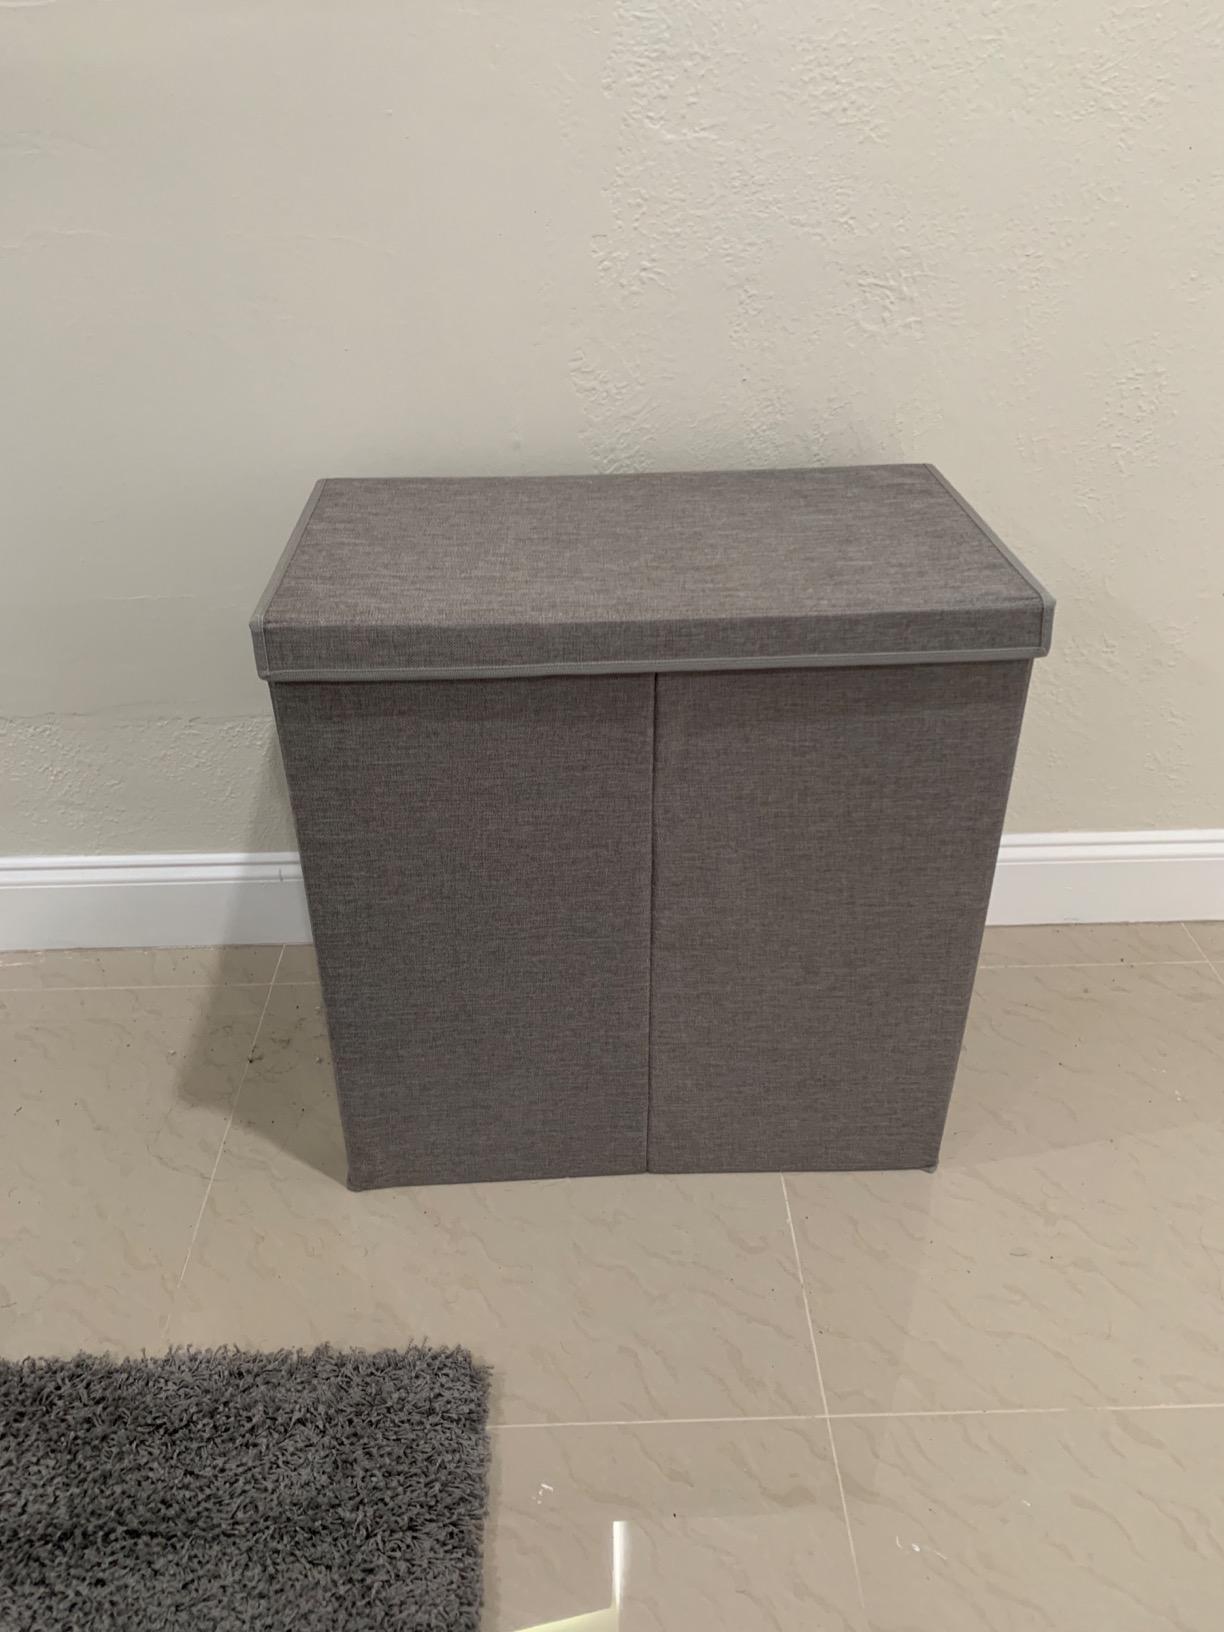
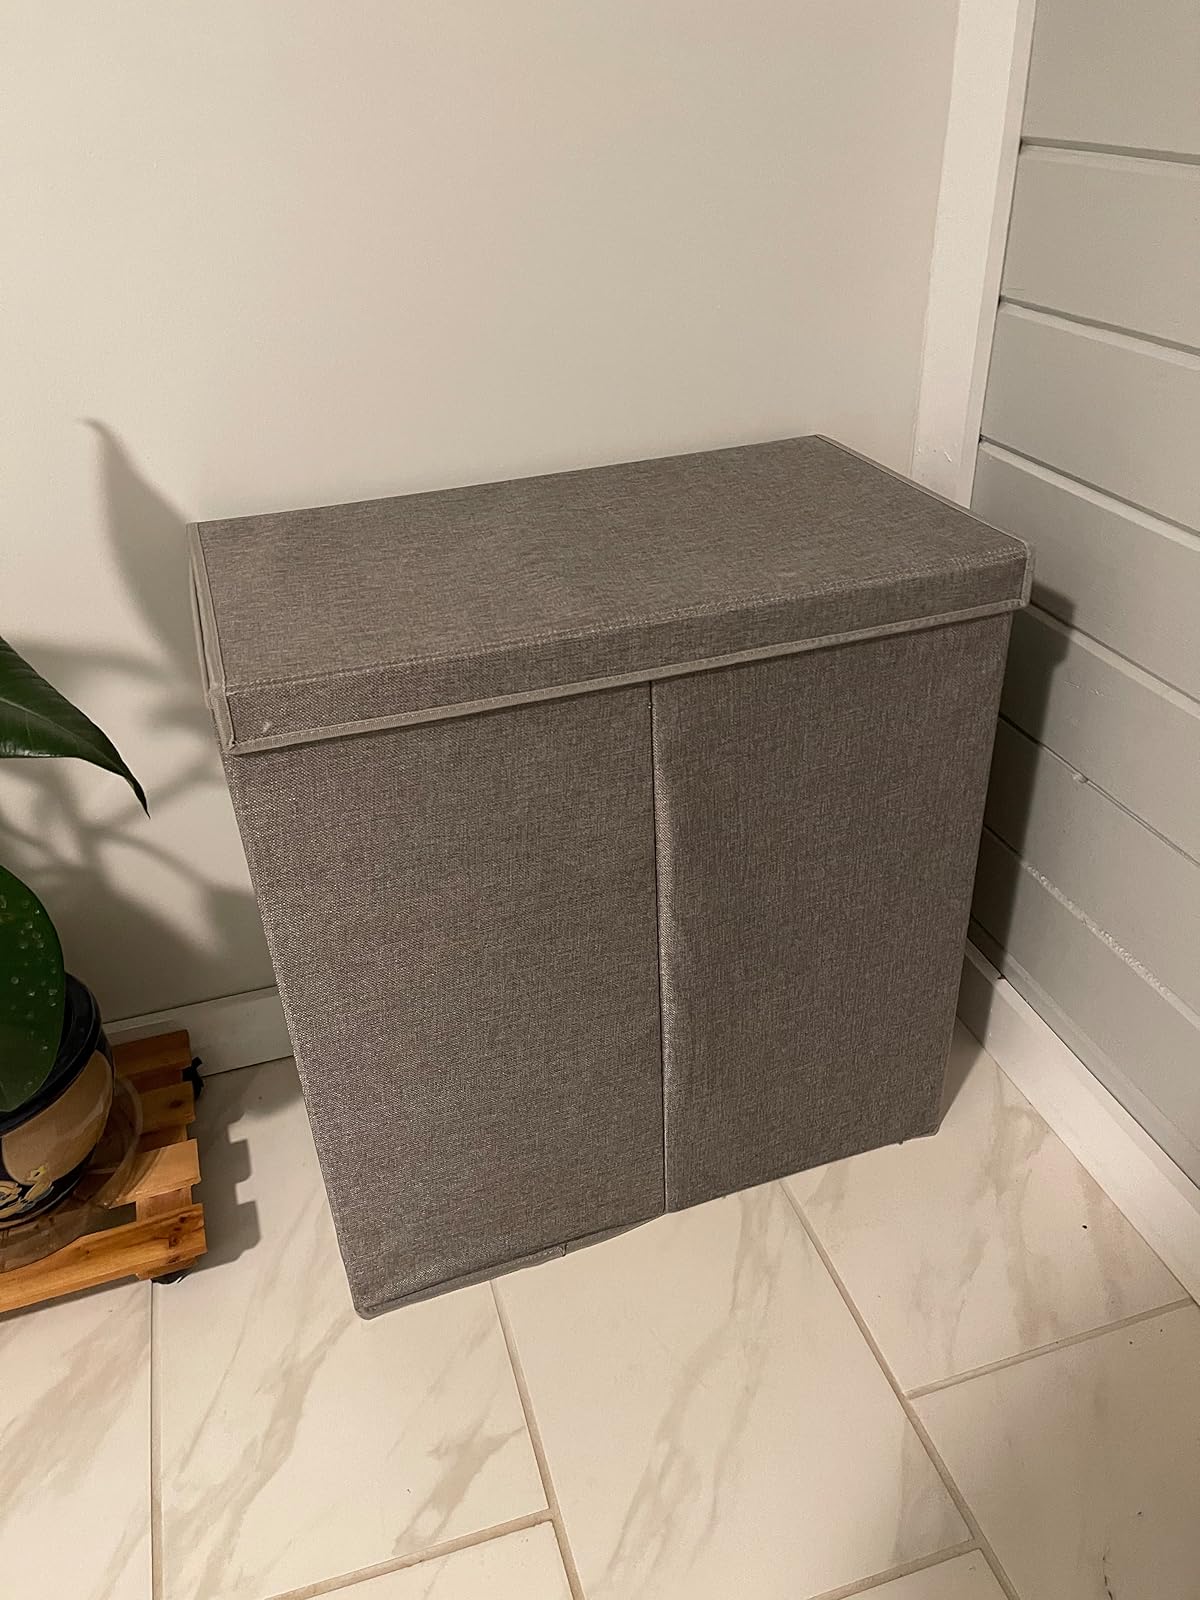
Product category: items_hamper
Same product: yes